Cherry Canyon Formation

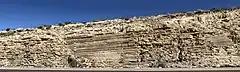
Cherry Canyon Formation exposed in roadcut near its type location

The Cherry Canyon Formation is a geologic formation found in the Delaware Basin of southeastern New Mexico and western Texas. It contains fossils characteristic of the Guadalupian Age of the Permian Period.